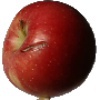
Label: Apple Braeburn 1